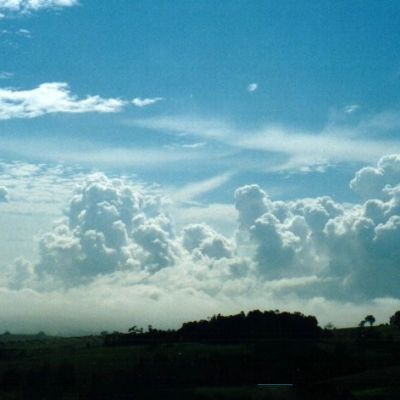
Cloud type: Cirrus (Ci)